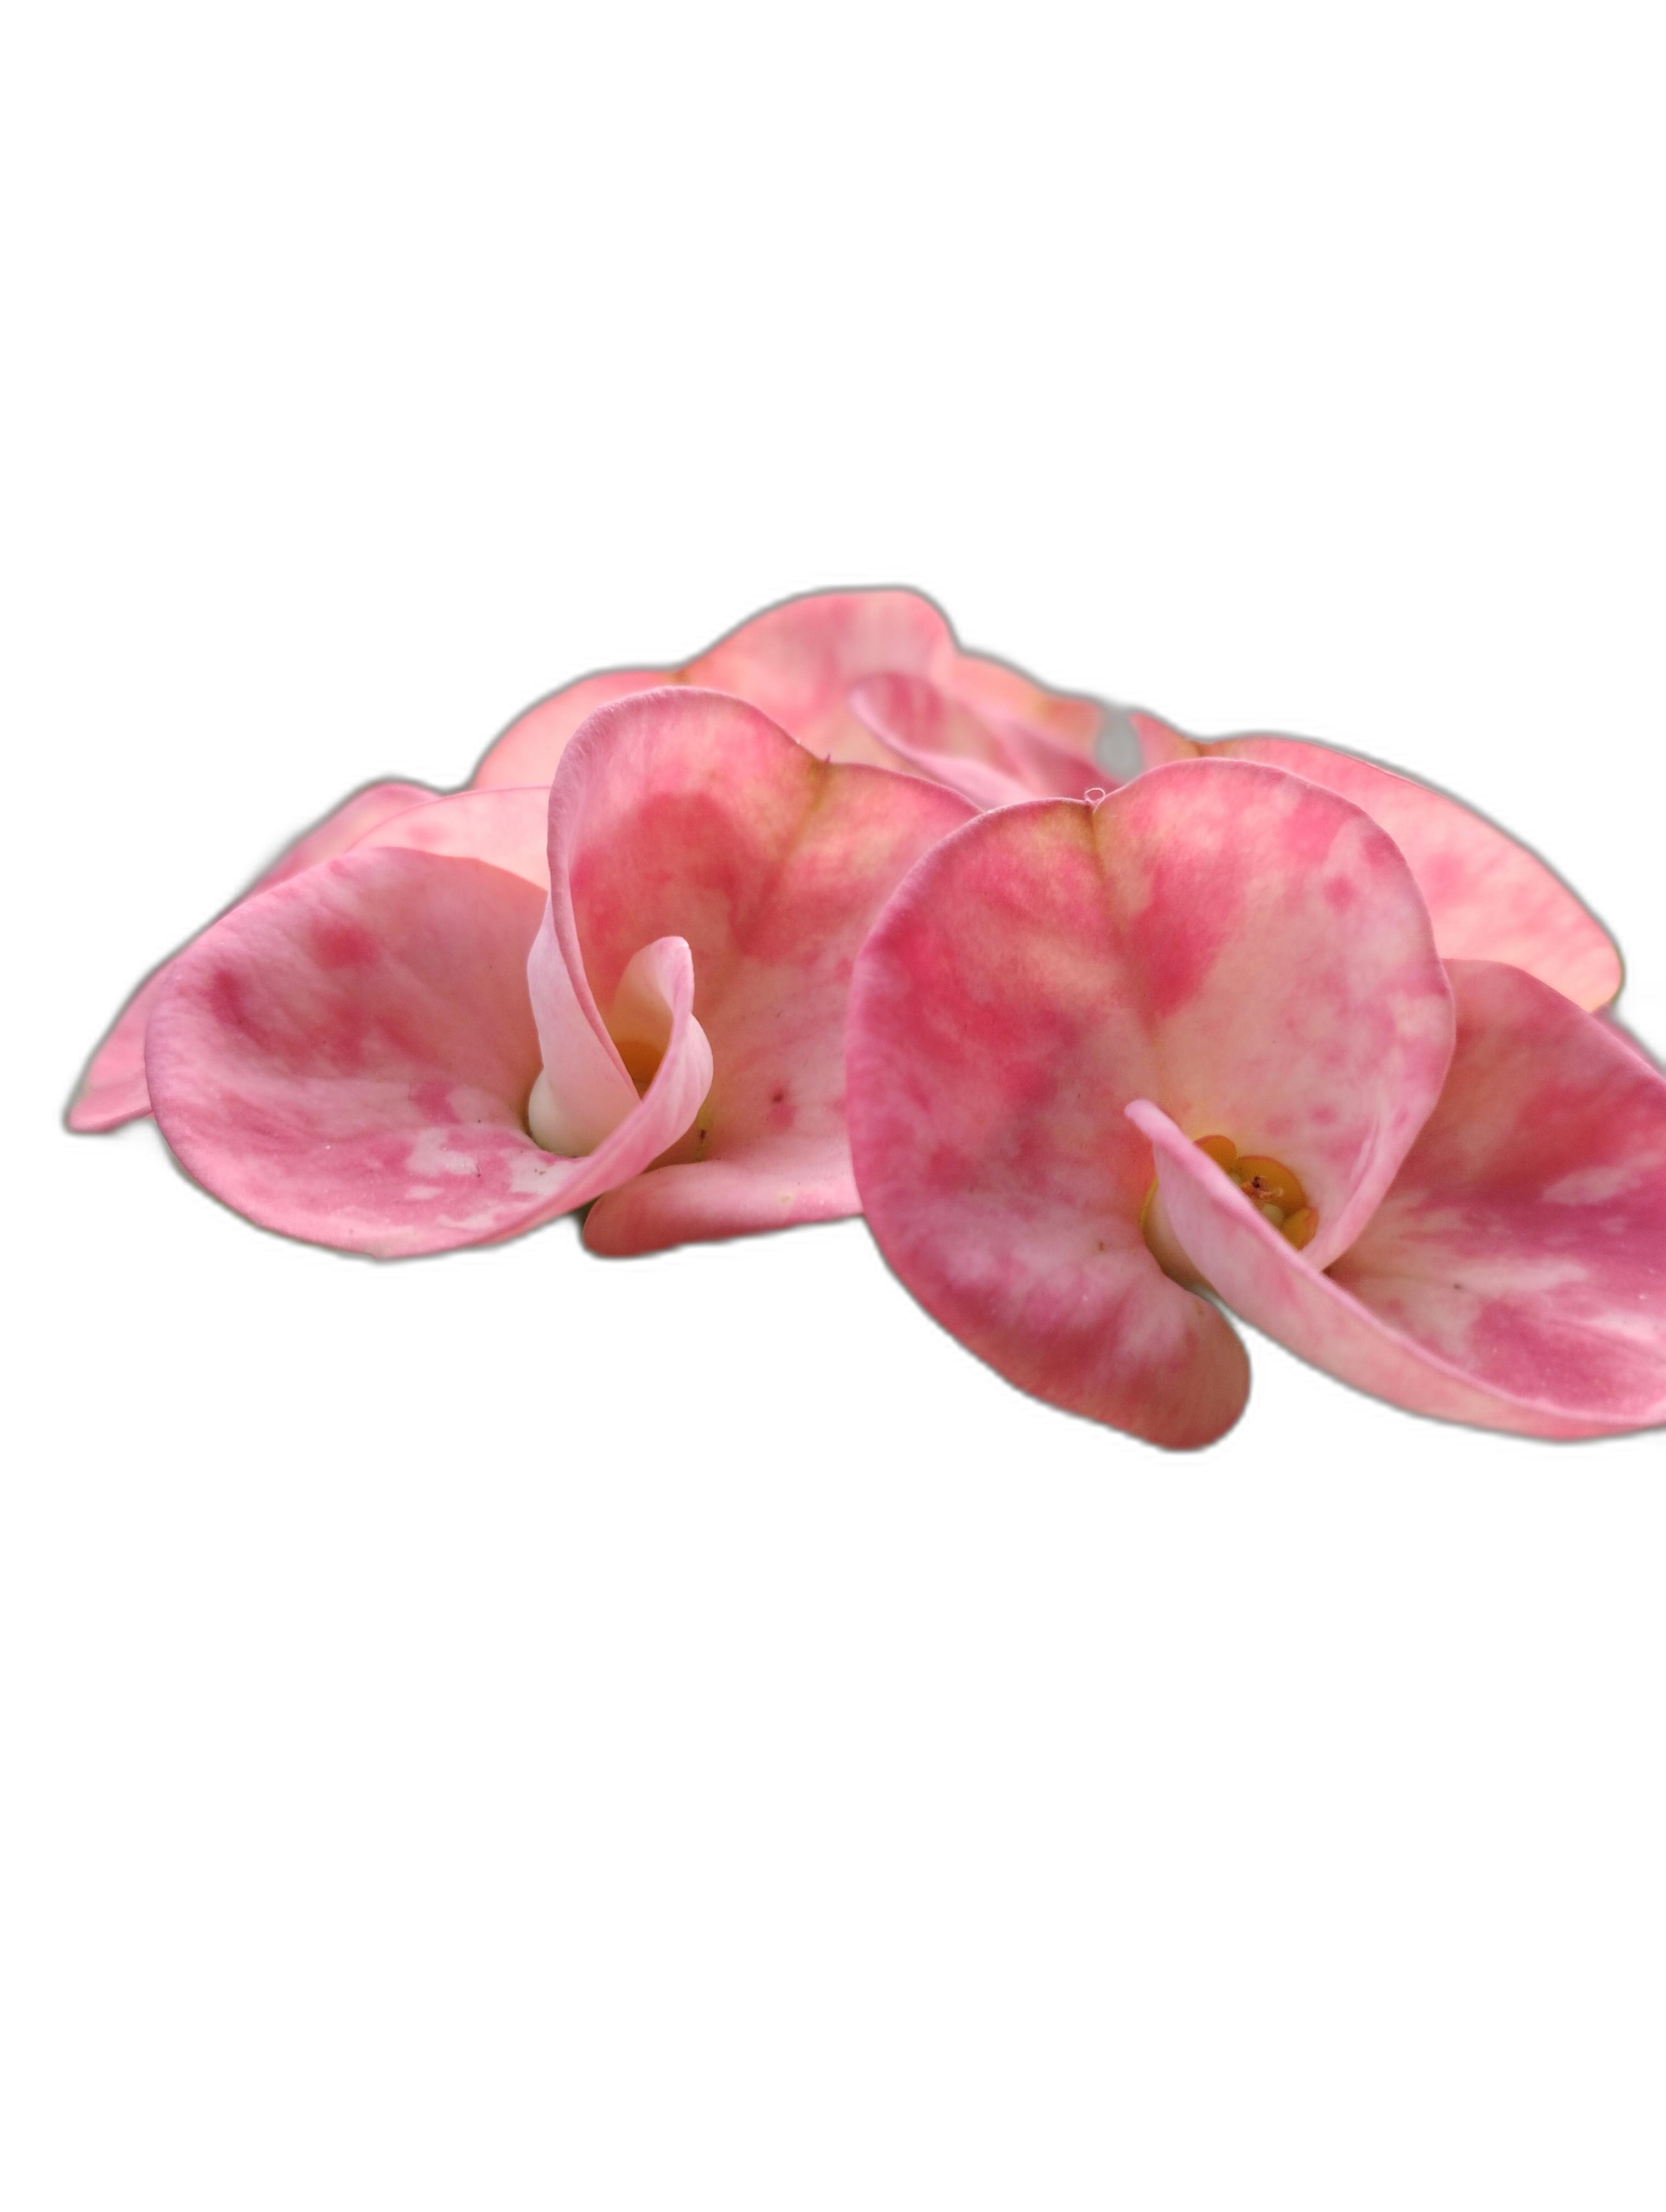
Label: Crown of thorns